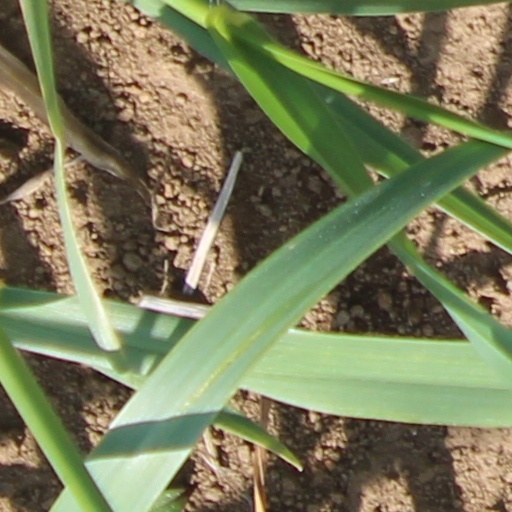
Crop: wheat